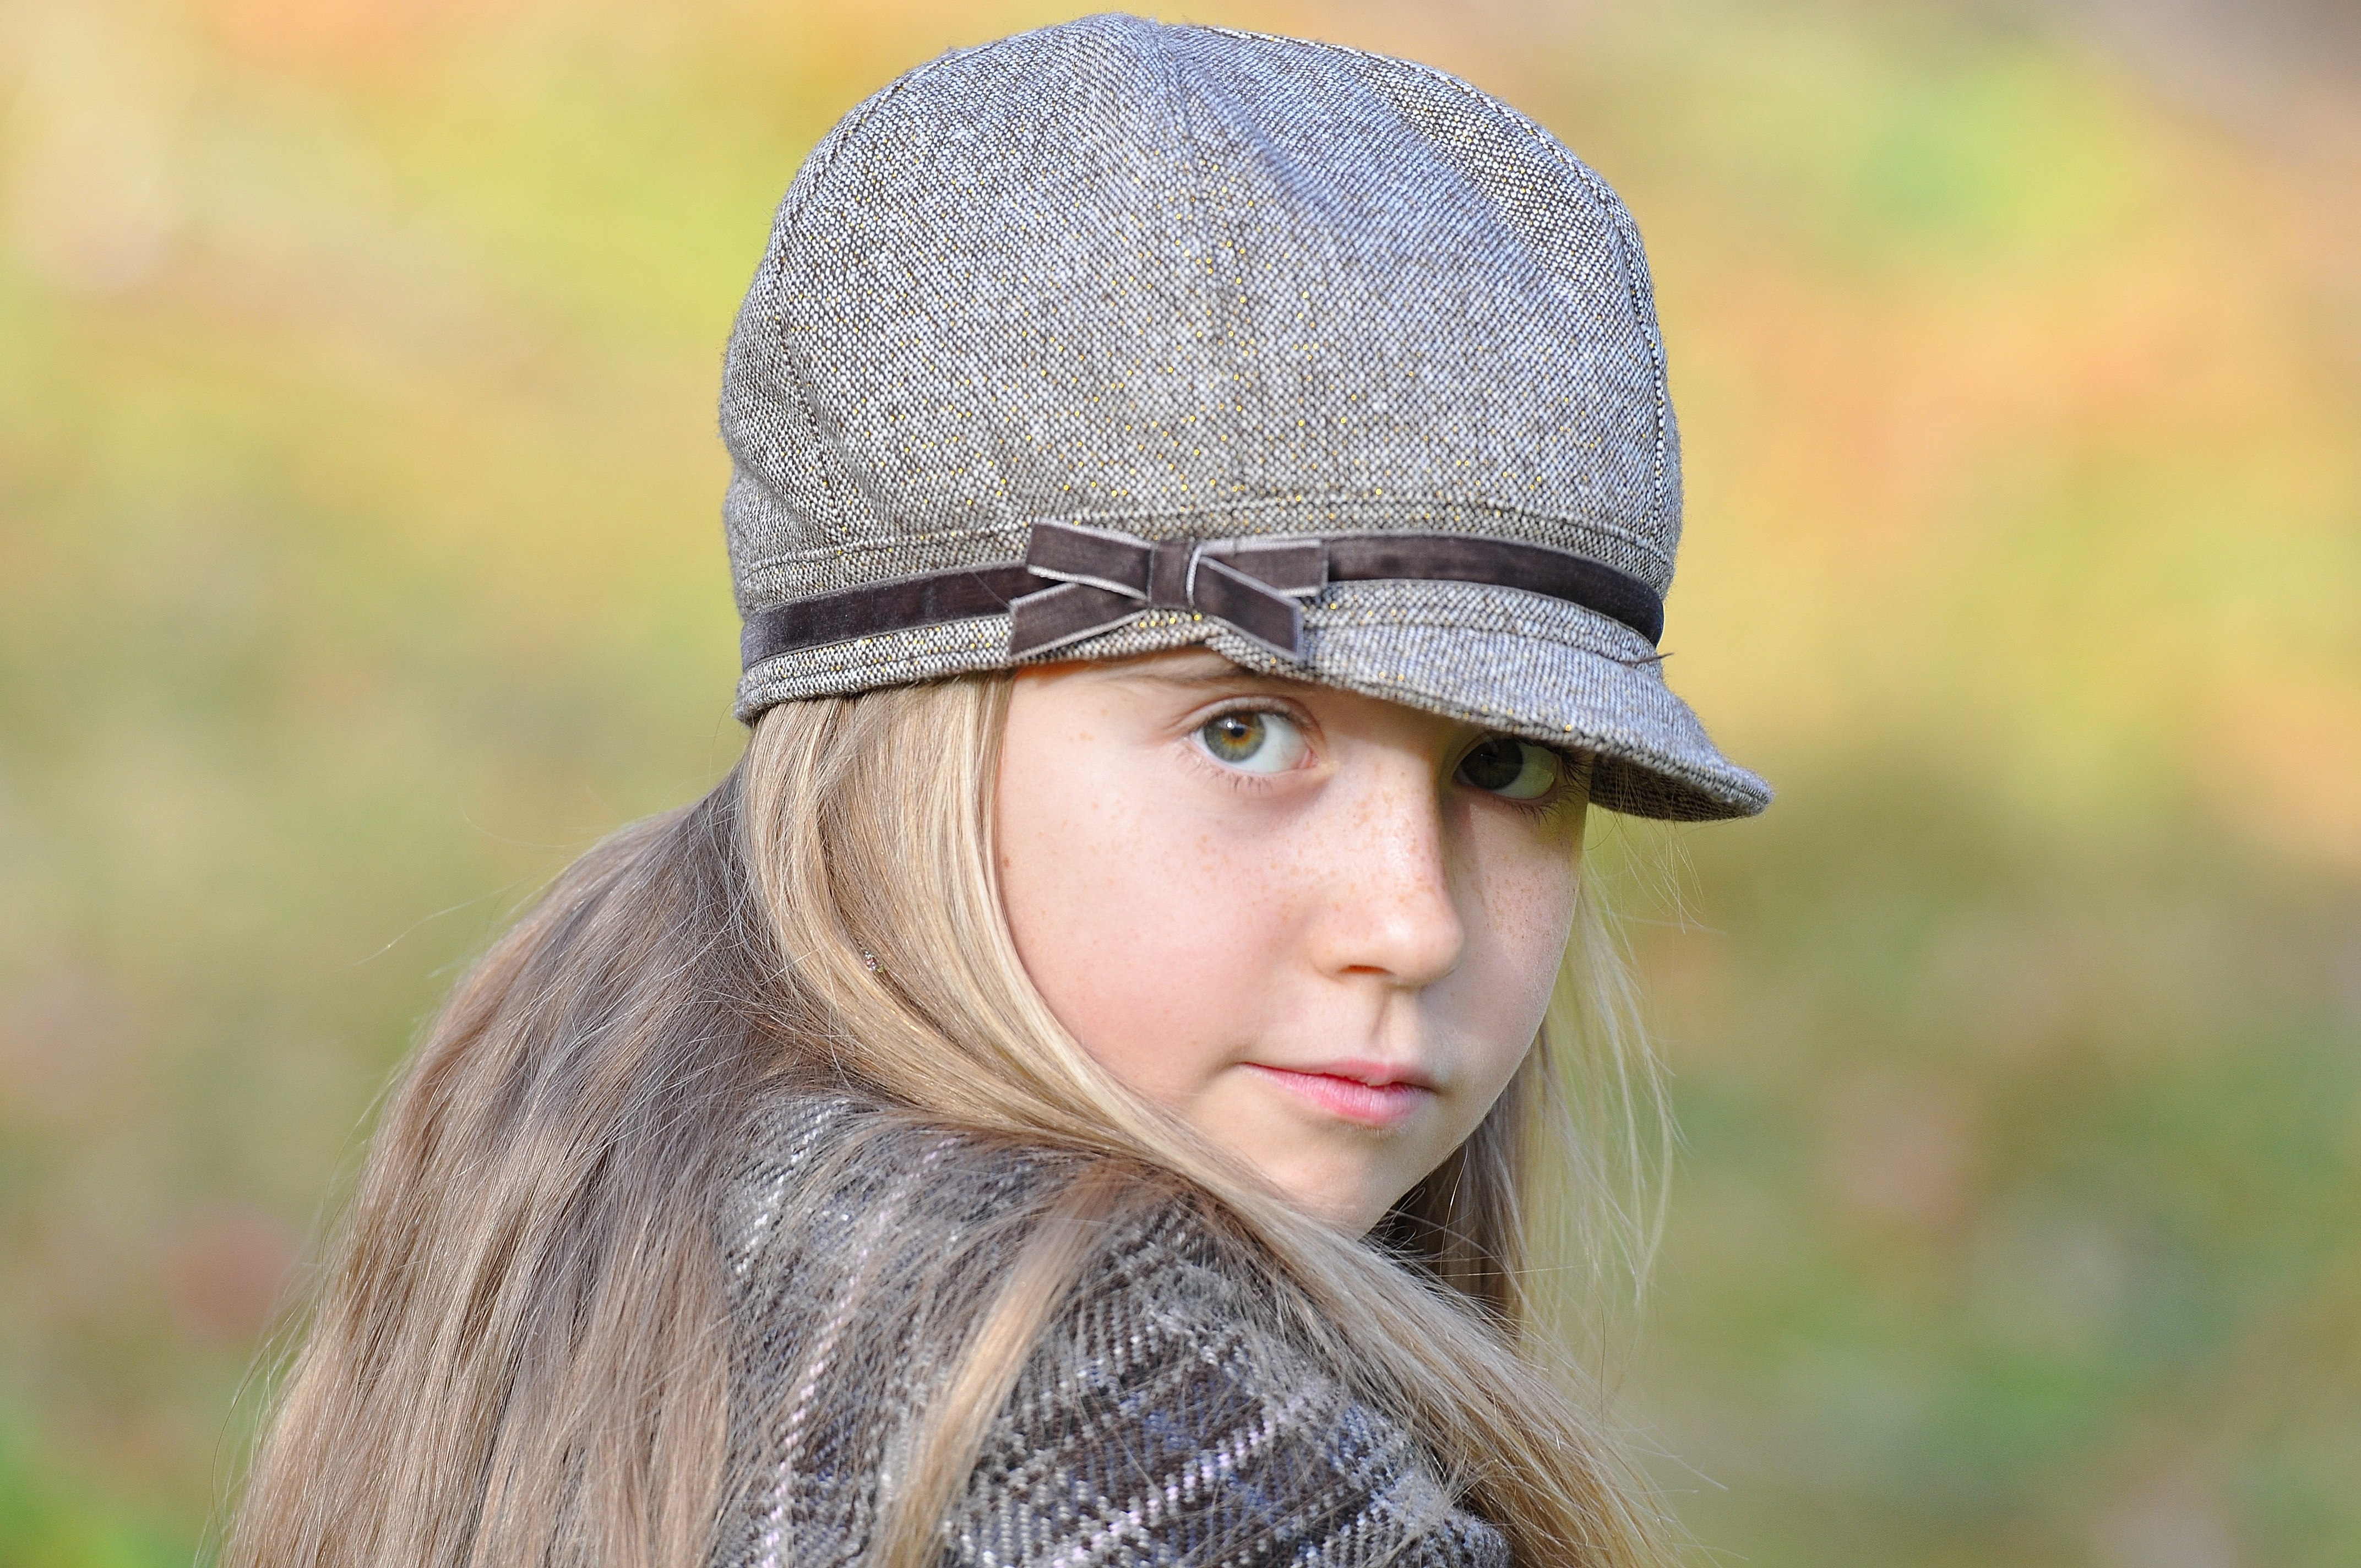
girl, hair, portrait, child, hat, clothing, headgear, hairstyle, face, cap, head, blond, portrait photography, fashion accessory